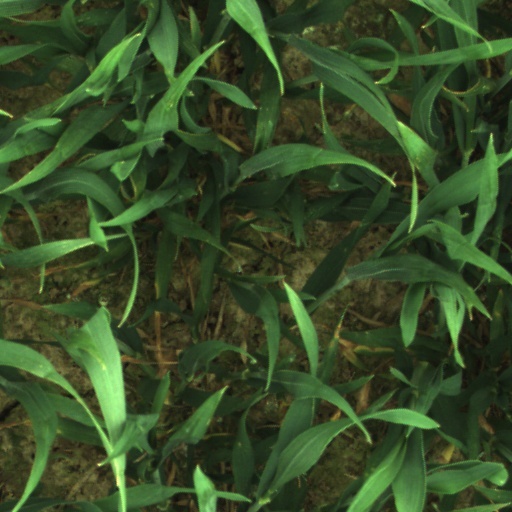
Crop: wheat